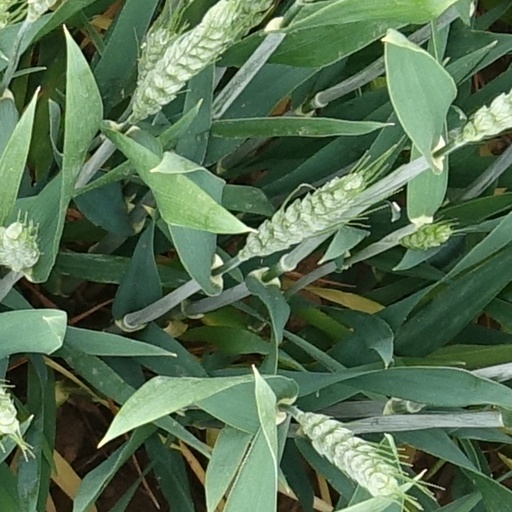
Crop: wheat